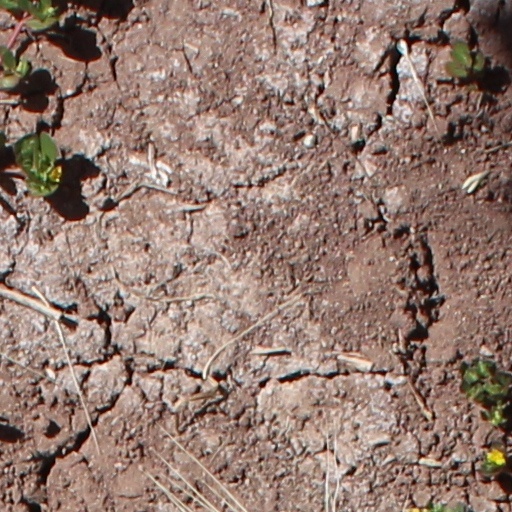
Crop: wheat